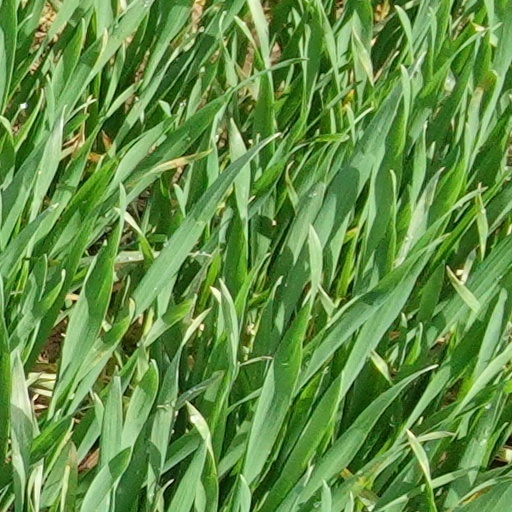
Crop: wheat